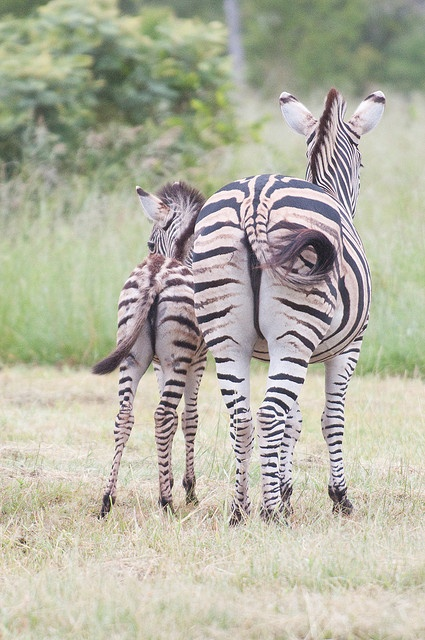
Two zebra standing next to each other on a field.
A mother and child zebra stand next to each other in a field.
A photo of the backside of two giraffes.
A pair of zebras standing in a dry brush field.
A young zebra stands with an adult zebra in a field.